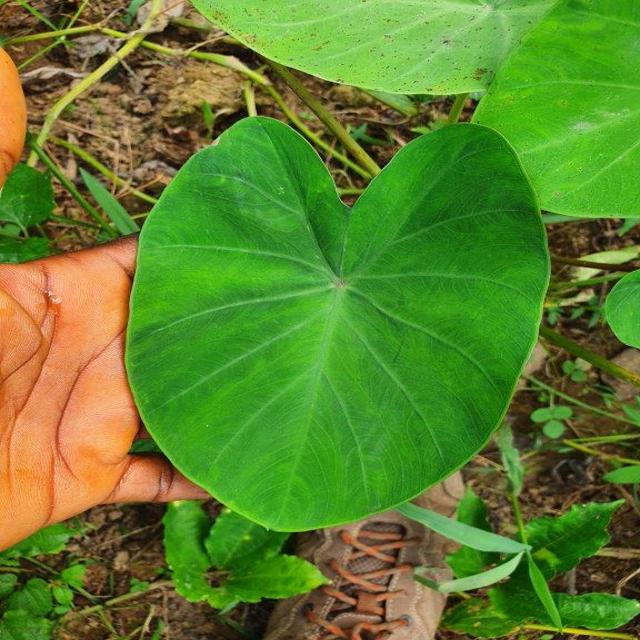
Label: Healthy